Lance Sharkey

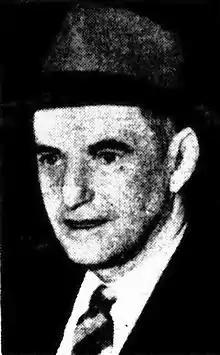
Portrait of Lance Sharkey at the time of his conviction for sedition in 1949.

In March 1949, Sharkey told a journalist for the Sydney "Daily Telegraph" that "if Soviet Forces in pursuit of aggressors entered Australia, Australian workers would welcome them." For this statement Sharkey was tried and convicted of sedition. The High Court upheld his conviction and he was sentenced to three years imprisonment, but eventually served a total of 13 months.